Paris architecture of the Belle Époque

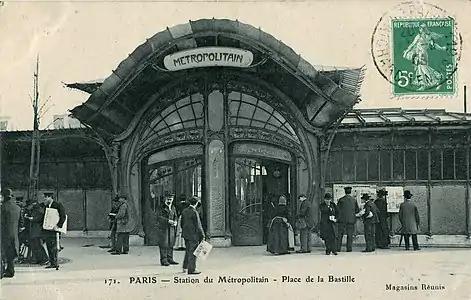
The "edicule" of the Metro at Place de la Bastille, demolished in 1962.

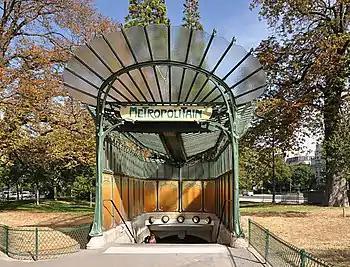
the Metro "edicule" at Porte Dauphine is the only one still in its original place.

In 1899 the company building the new Paris Metro system, the "Compagnie du chemin de fer métropolitain de Paris" (CMP), held a competition for the design of the new "edicules", or station entrances, to be built around the city. The rules of the competition required that the new "edicules" "should not make ugly or impede the public way around the stations; on the contrary, they should amuse the eye and decorate the sidewalks." Guimard, considered the most audacious architect of the period, won the competition. The unique style of his stations made them easily recognizable from a distance, one of the important requirements of the competition. He designed a whole series of different variations, ranging from small and simple railing of a stairway to a large pavilion for the Place de la Bastille. Guimard's entrances, with their color, material and form, were in harmony with the stone buildings of the Paris streets, and even, with their vegetal curves, fit well with trees and gardens. They were not used in certain locations, such as place de l'Opera, where they would have looked out of place next to the enormous monuments. The design and construction of the entrances was done by another architect, Joseph Cassien-Bernard (1848–1926).